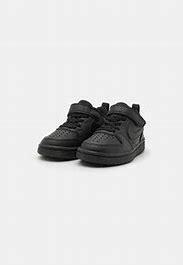
Brand: Nike
Model: Court Borough Recraft